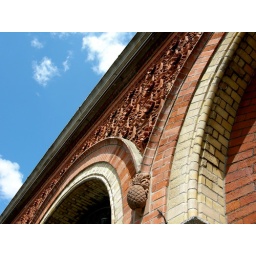
Just one of the fruit-covered arches of the fruit and veg market in Dublin, Ireland